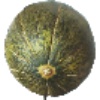
Label: Melon Piel de Sapo 1